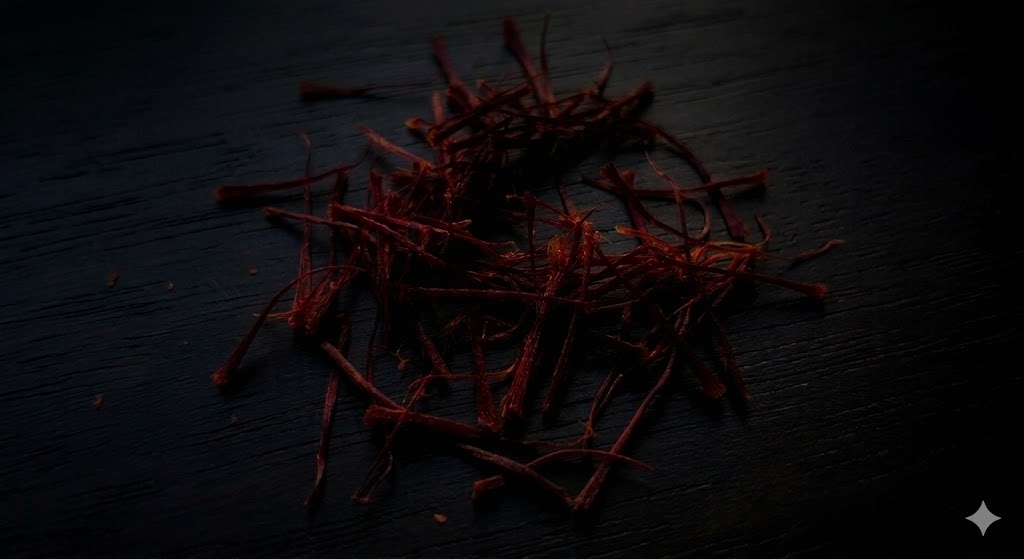
Saffron quality class: mogra